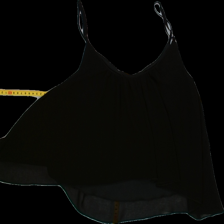
View: back
Type: Top
Category: Ladies
Brand: Bikbok
Colors: Blue
Material: 100% Poly
Pattern: Plain
Cut: Loose
Size: XS
Season: All
Trend: No trend
Stains: No
Price range: 50-100
Recommended usage: Reuse